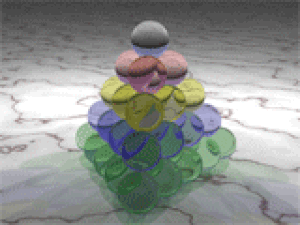
Pyramidetal / Trekant-pyramidetal
Pyramide med 5 lag. Den indeholder 35 kugler, som er det 5. tetraedertal.
Et pyramidetal er en talrække, der angiver hvor mange sten der skal til at bygge en pyramide med et bestemt antal lag. Det kan referere til forskellige talrækker alt efter hvilken form pyramiden har, antallet af sider. Således taler man normalt om pyramidetal for trekantede og firkantede pyramider.